Tsang Kin-Wah

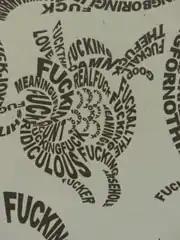
Close-up of a piece of wallpaper art by Tsang Kin-Wah

His wallpaper art creates large-scale wallpaper installations that evoke the floral designs of William Morris in a style that has become known as word-art installation.